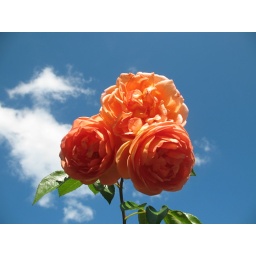
Roses and a cloud that looks JUST like a boat in the rose garden at the Ringling Bros. Museum.